Kurt Szilier

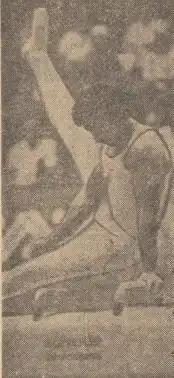
Szilier at the 1981 Summer Universiade

Kurt Szilier (born 11 January 1957) is a Romanian gymnast. He competed in eight events at the 1980 Summer Olympics. Win in Individual all-around at 1981 Summer Universiade.